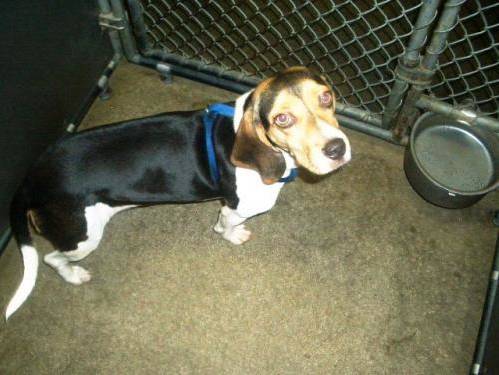
Label: dog